Music of Turkey

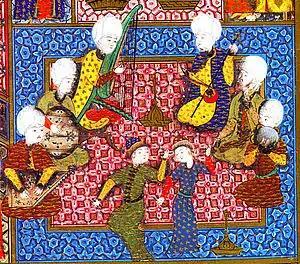
Ottoman orchestra of Suleiman the Magnificent

Ottoman court music has a large and varied system of modes or scales known as makams, and other rules of composition. A number of notation systems were used for transcribing classical music, the most dominant being the Hamparsum notation in use until the gradual introduction of western notation.